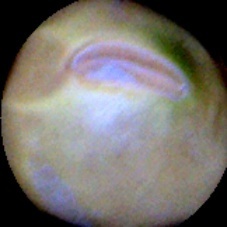
Label: Immature